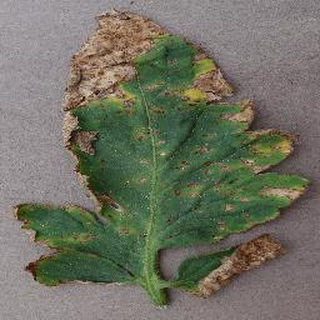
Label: tomato_bacterial_spot